Wind River Basin

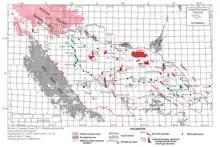
Wind River Basin Structural Map

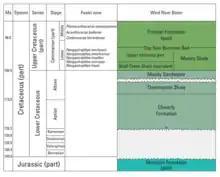
Wind River Basin Stratigraphy

The Wind River Basin is a semi-arid intermontane foreland basin in central Wyoming, United States. It is bounded by Laramide uplifts on all sides. On the west is the Wind River Range and on the North are the Absaroka Range and the Owl Creek Mountains. The Casper Arch separates the Wind River from the Powder River Basin to the east and the Sweetwater Uplift (Granite Range) lies to the south. The basin contains a sequence of of predominantly marine sediments deposited during the Paleozoic and Mesozoic Eras. During the Laramide over of Eocene lacustrine and fluvial sediments were deposited within the basin. Following the Eocene an additional of sediments were deposited before, and as the basin was uplifted in the late Tertiary.